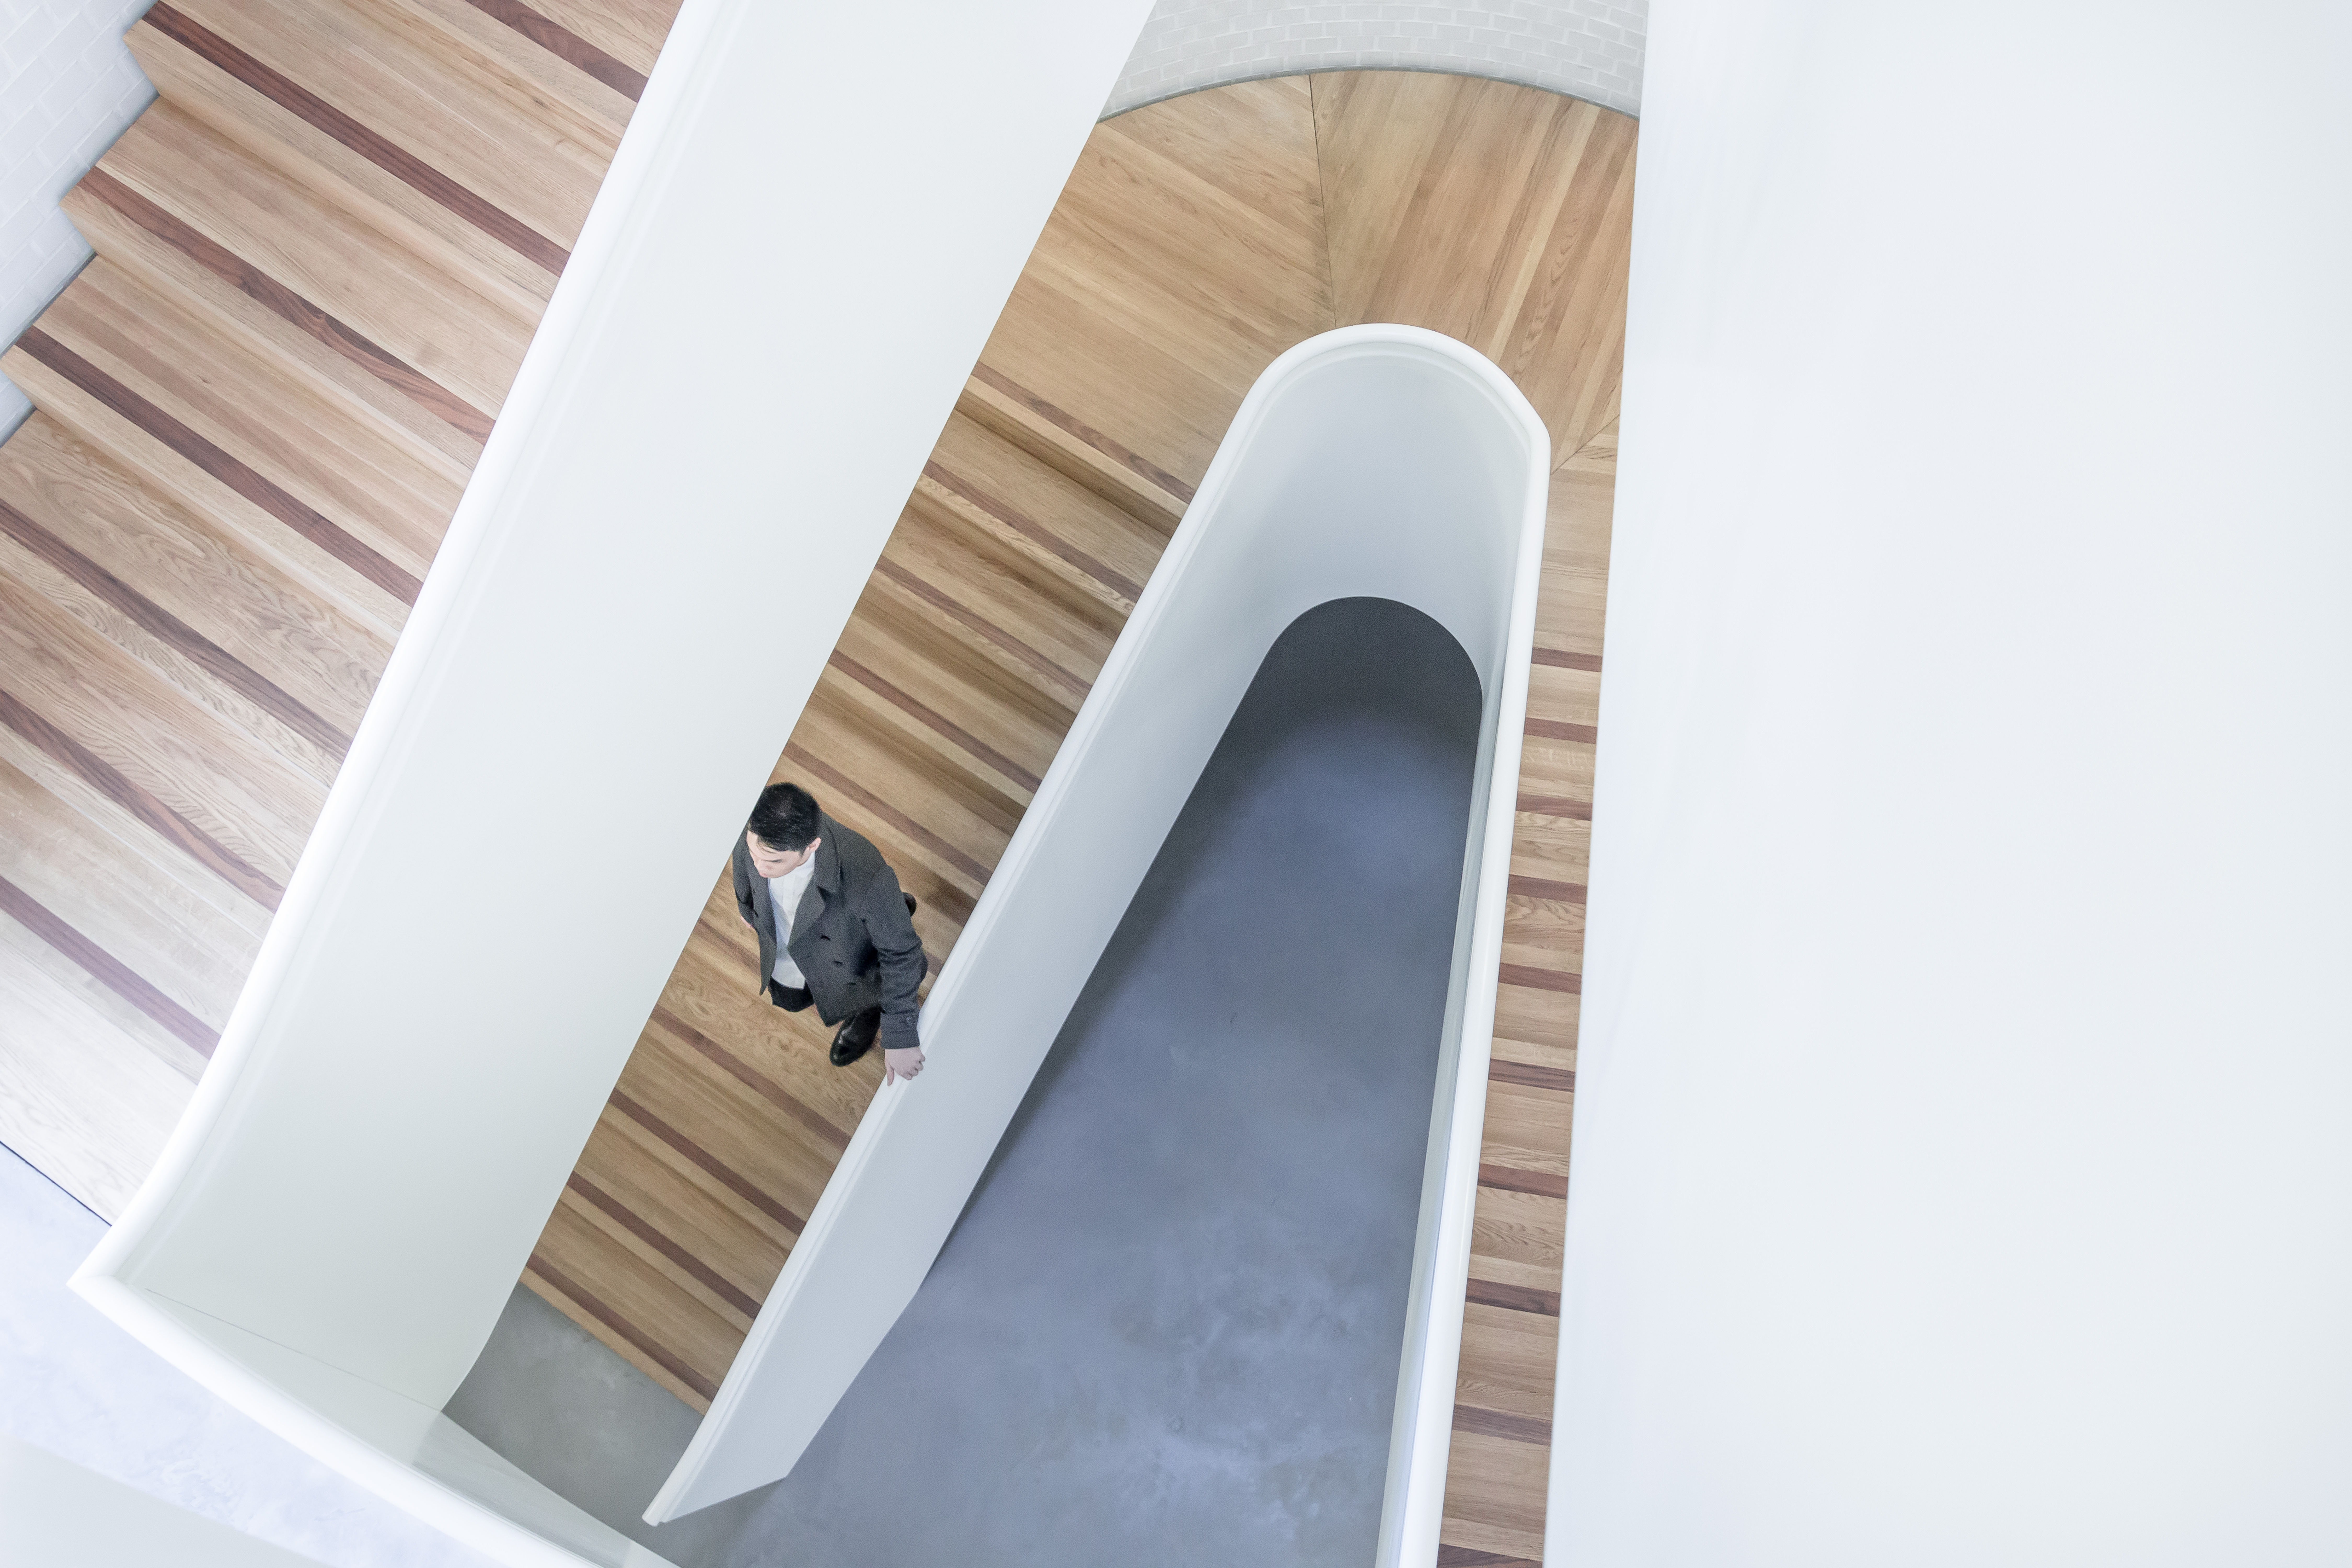
man, table, person, wing, architecture, wood, texture, chair, floor, building, wall, steps, shelf, furniture, modern, interior design, product, indoors, luxury, design, stairs, carpentry, wooden, patterns, contemporary, lines and curves